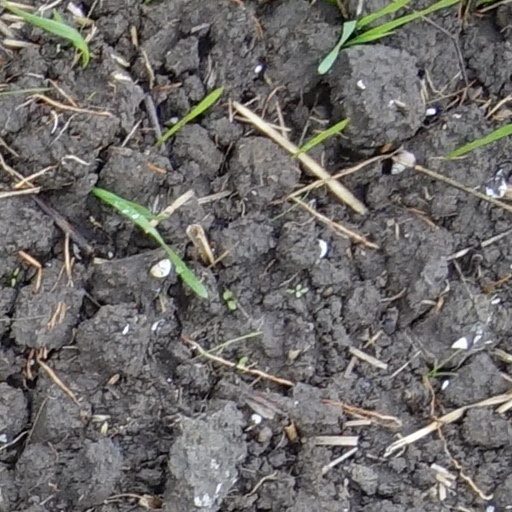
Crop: wheat